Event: Nepal Earthquake
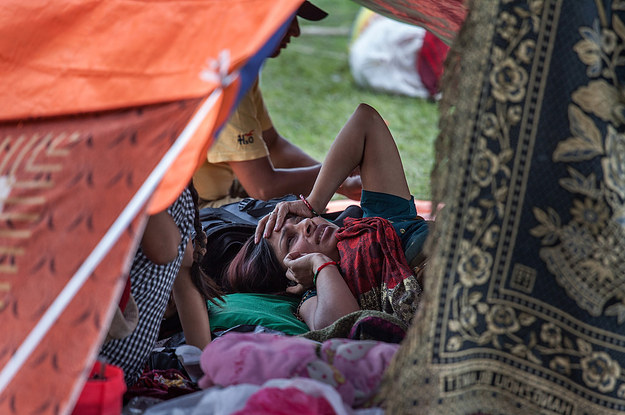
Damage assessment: no_damage